Azzone Visconti

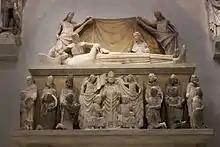
Azzone Visconti's tomb in the church of San Gottardo in Corte (formerly the chapel of the Royal Palace of Milan), was sculpted by Giovanni di Balduccio and his workshop. The relief on it shows "Emperor Ludwig the Bavarian investing Azzone Visconti as imperial vicar". The monument was dismantled during the neoclassical reconstruction of the church, and rebuilt in modern times in the way we can see it now; however several parts of it had been meanwhile lost.

Born in Ferrara, he was the sole legitimate son of Galeazzo I Visconti and Beatrice d'Este. In 1322 he was lord of Piacenza, but in the same year, together with his father, was forced to flee. In 1325, Azzone commanded troops at the battles of Altopascio and Zappolino, both victories over the Guelphs.